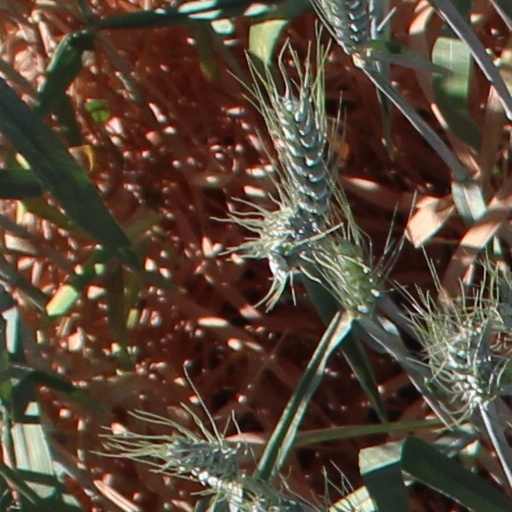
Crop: wheat